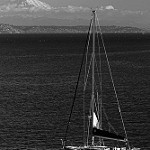
Label: B & W